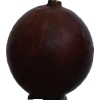
Label: gooseberry